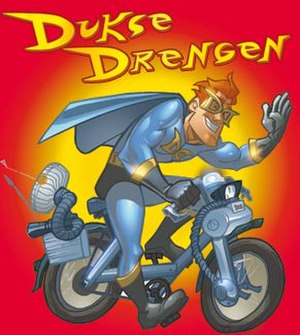
DukseDrengen
DukseDrengen anno 2005.
DukseDrengen på hans Velo Solex, Hans Christian Vang. Hans Christian Vang/jeg producerer tegneserien over DukseDrengen, og tillader al brug af dette billede.
DukseDrengen er en dansk superhelt skabt af Peter Gren Larsen og Cecilie Olrik ca. 1987. Hans eventyr er at finde som tv-serie i 6 dele, produceret af DR's Børne- og Ungdomsafdeling i 1988-89 – skrevet og instrueret af Peter Gren Larsen og Cecilie Olrik, samt en nyere tegneserie produceret af Cool Comics i årene 2002-2004.